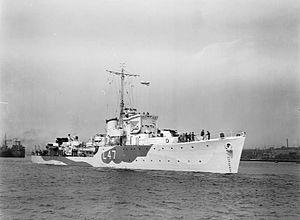
L'incident de l'USS Liberty désigne une attaque effectuée par l'armée israélienne le 8 juin 1967 dans les eaux internationales au large de la péninsule du Sinaï, pendant la guerre des Six Jours, sur le navire de recherche technique de l'US Navy USS Liberty qui collectait des renseignements pour le compte de la NSA.
Le HMS Blean est un destroyer d'escorte de classe Hunt de type III construit pour la Royal Navy pendant la Seconde Guerre mondiale